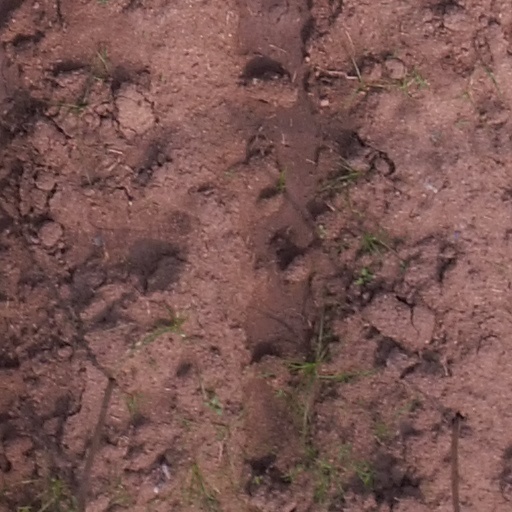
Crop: maize; corn